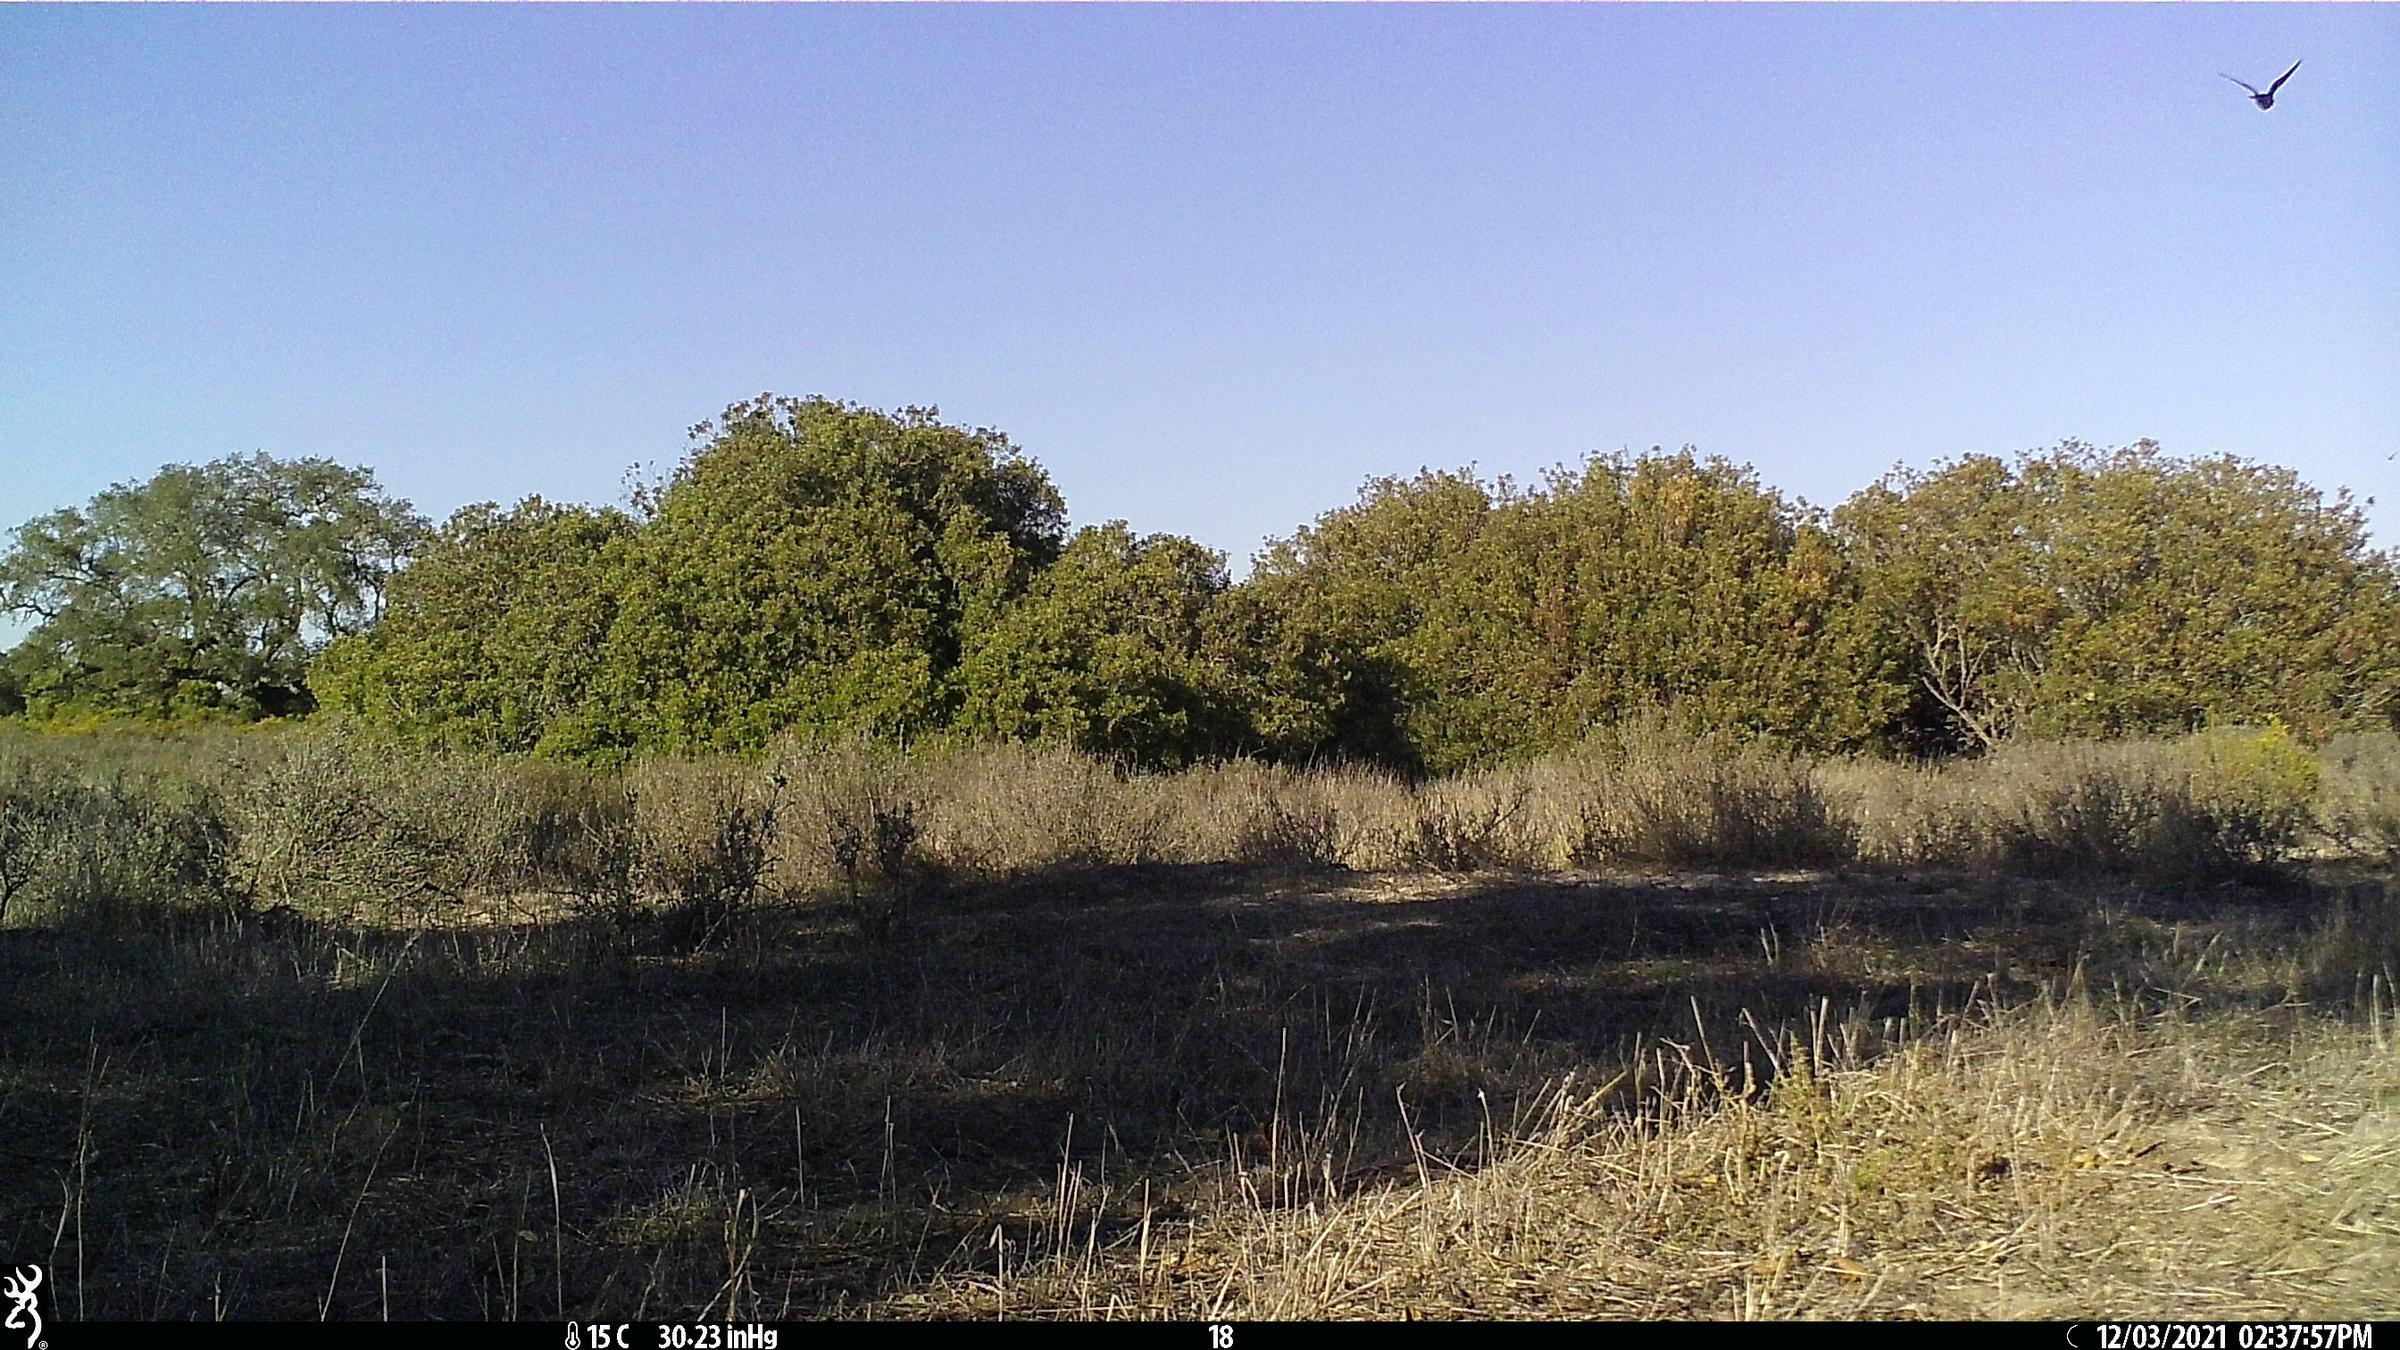
Species: Ave